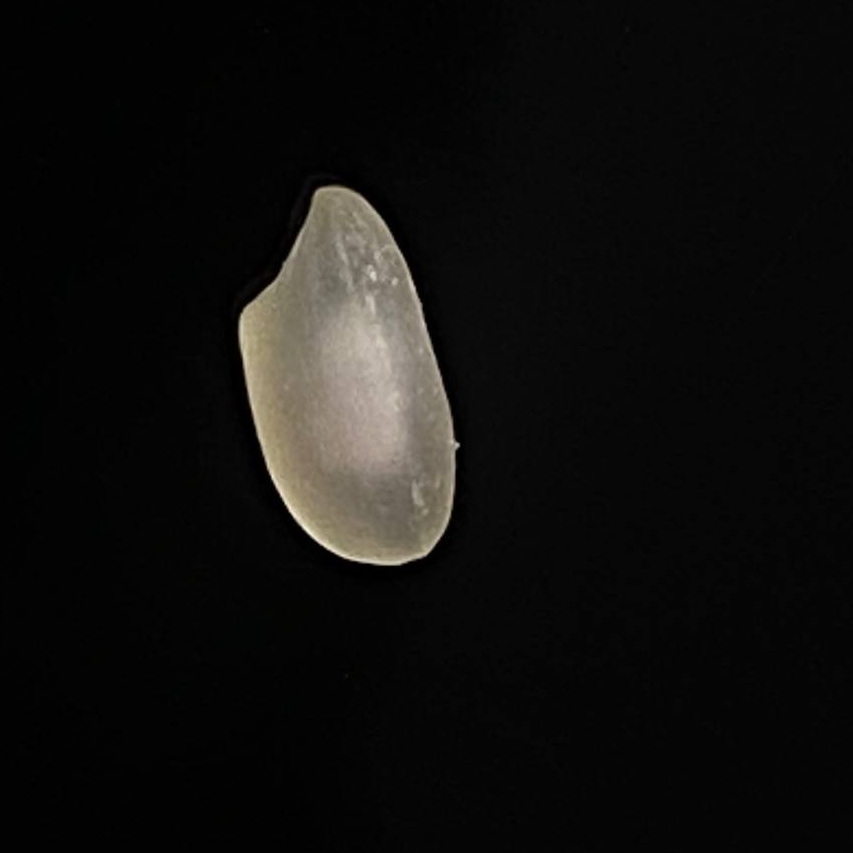
Rice variety: Bashful